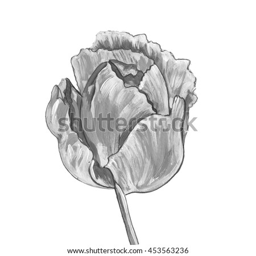
illustration in black and white version of a single tulip flower isolated